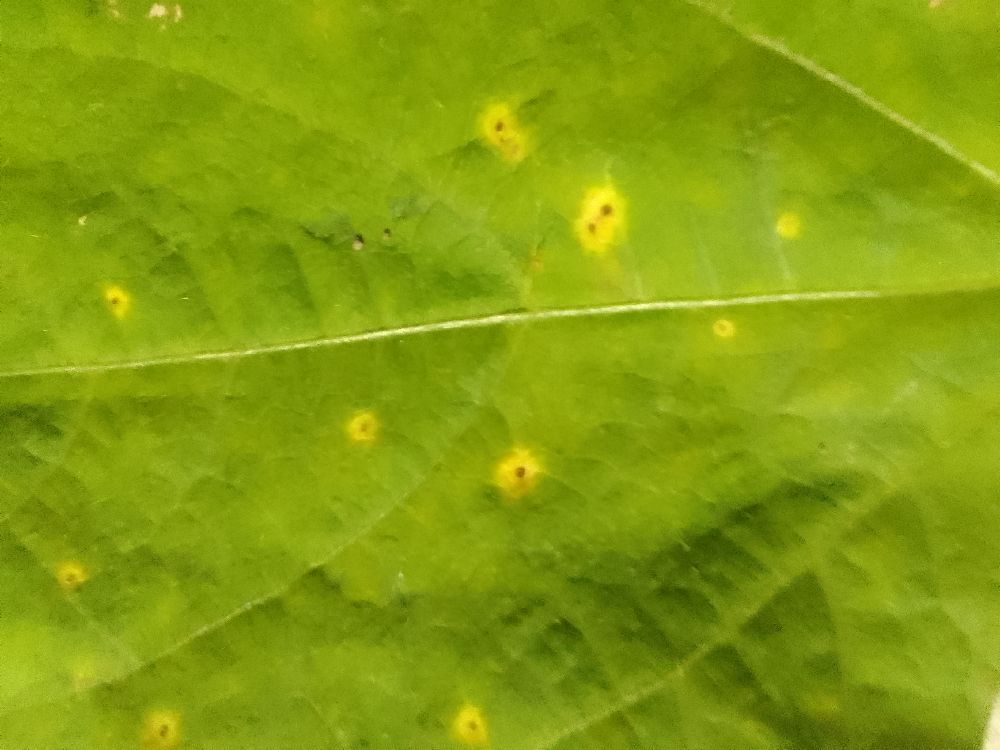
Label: rust